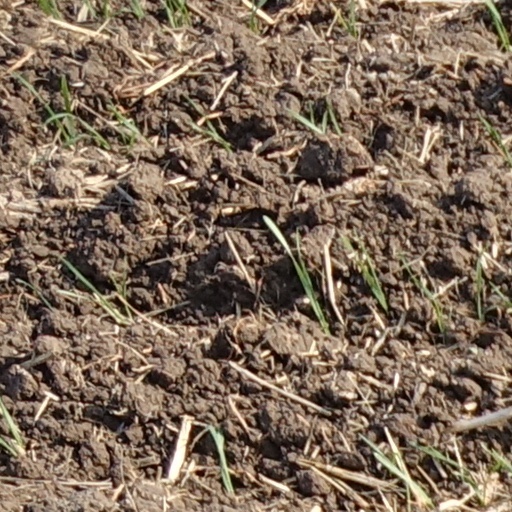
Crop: wheat